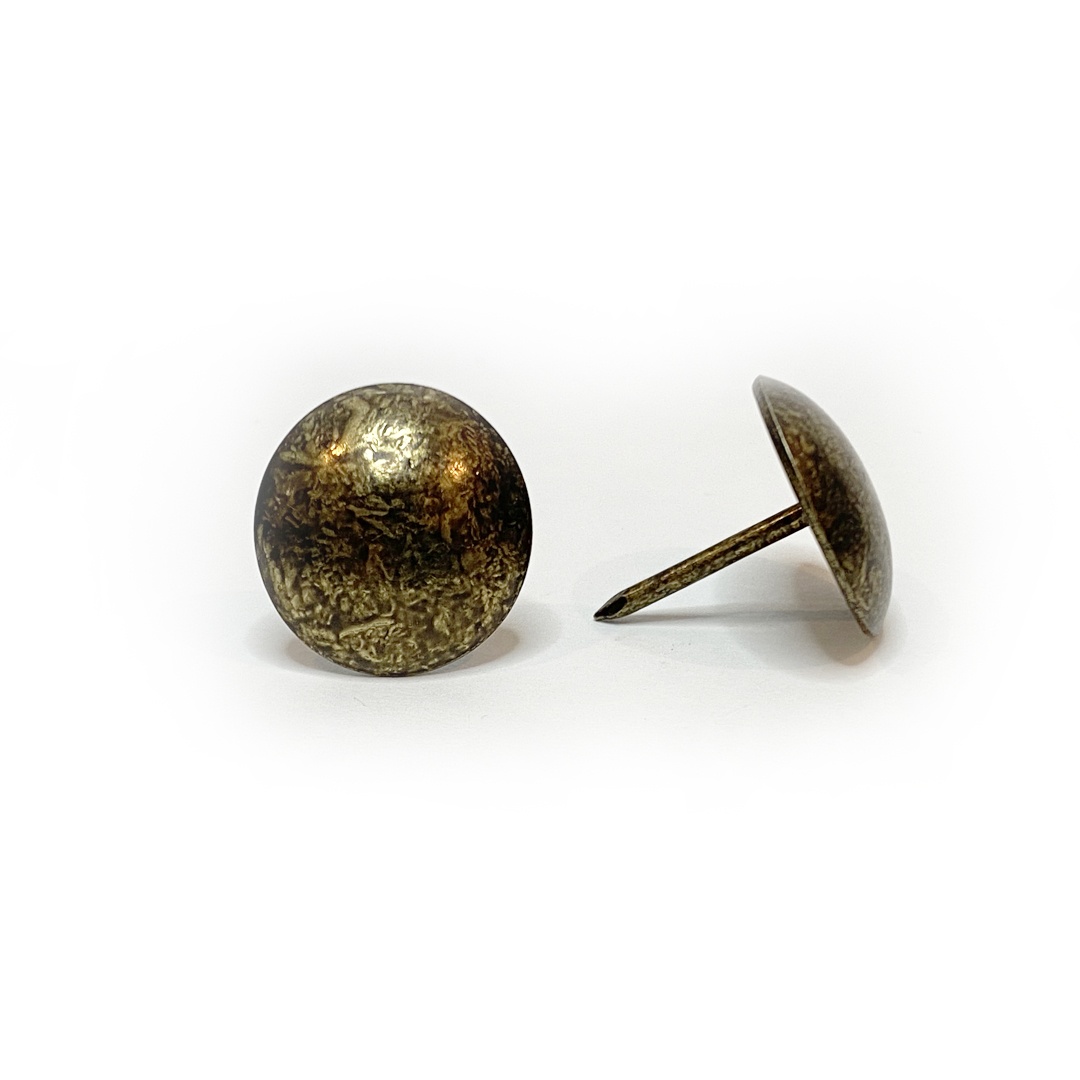
מסמר קישוט - זהב וינטג' 20 מ"מ
גוון זהב וינטג' מיוחד בעל ראש עגול דקורטיבי. אידיאלי לקישוט שידות עץ, גימורים וכדומה. קוטר ראש 20 מ"מ --------- הגיע הזמן להוציא את היצירתיות שבך וליהנות בכיף בעבודת DIY במלואה. נעצים ומסמרי קישוט מיודעים למגוון רחב של שימושים כגון: ריפוד כורסאות וספות, קישוט ועיצוב לוחות שעם, קרטון ושולחנות עץ, עיצוב נעלי נשים, גימור לריהוט, תוספת כדקורציה, עיצוב דלתות פנים להחזקת הריפוד ולעיצוב ראש מיטה. בעזרת הנעצים ומסמרי הקישוט ניתן להדגיש את הצלליות או הצורות הגיאומטריות של המוצר וליצור גימור בסגנון הרצוי. *לביצוע העבודה באופן מקצועי ועל מנת לא לפגוע ולשרוט את ראש הנעץ מומלץ להשתמש בפטיש קטן (ניתן להשיג אצלנו תחת "כלי עבודה").
Brand: אביזרי וחומרי ריפוד אונליין - ורון ז׳ק
Category: Hardware > Hardware Accessories > Hardware Fasteners > Nails > Decorative Nails